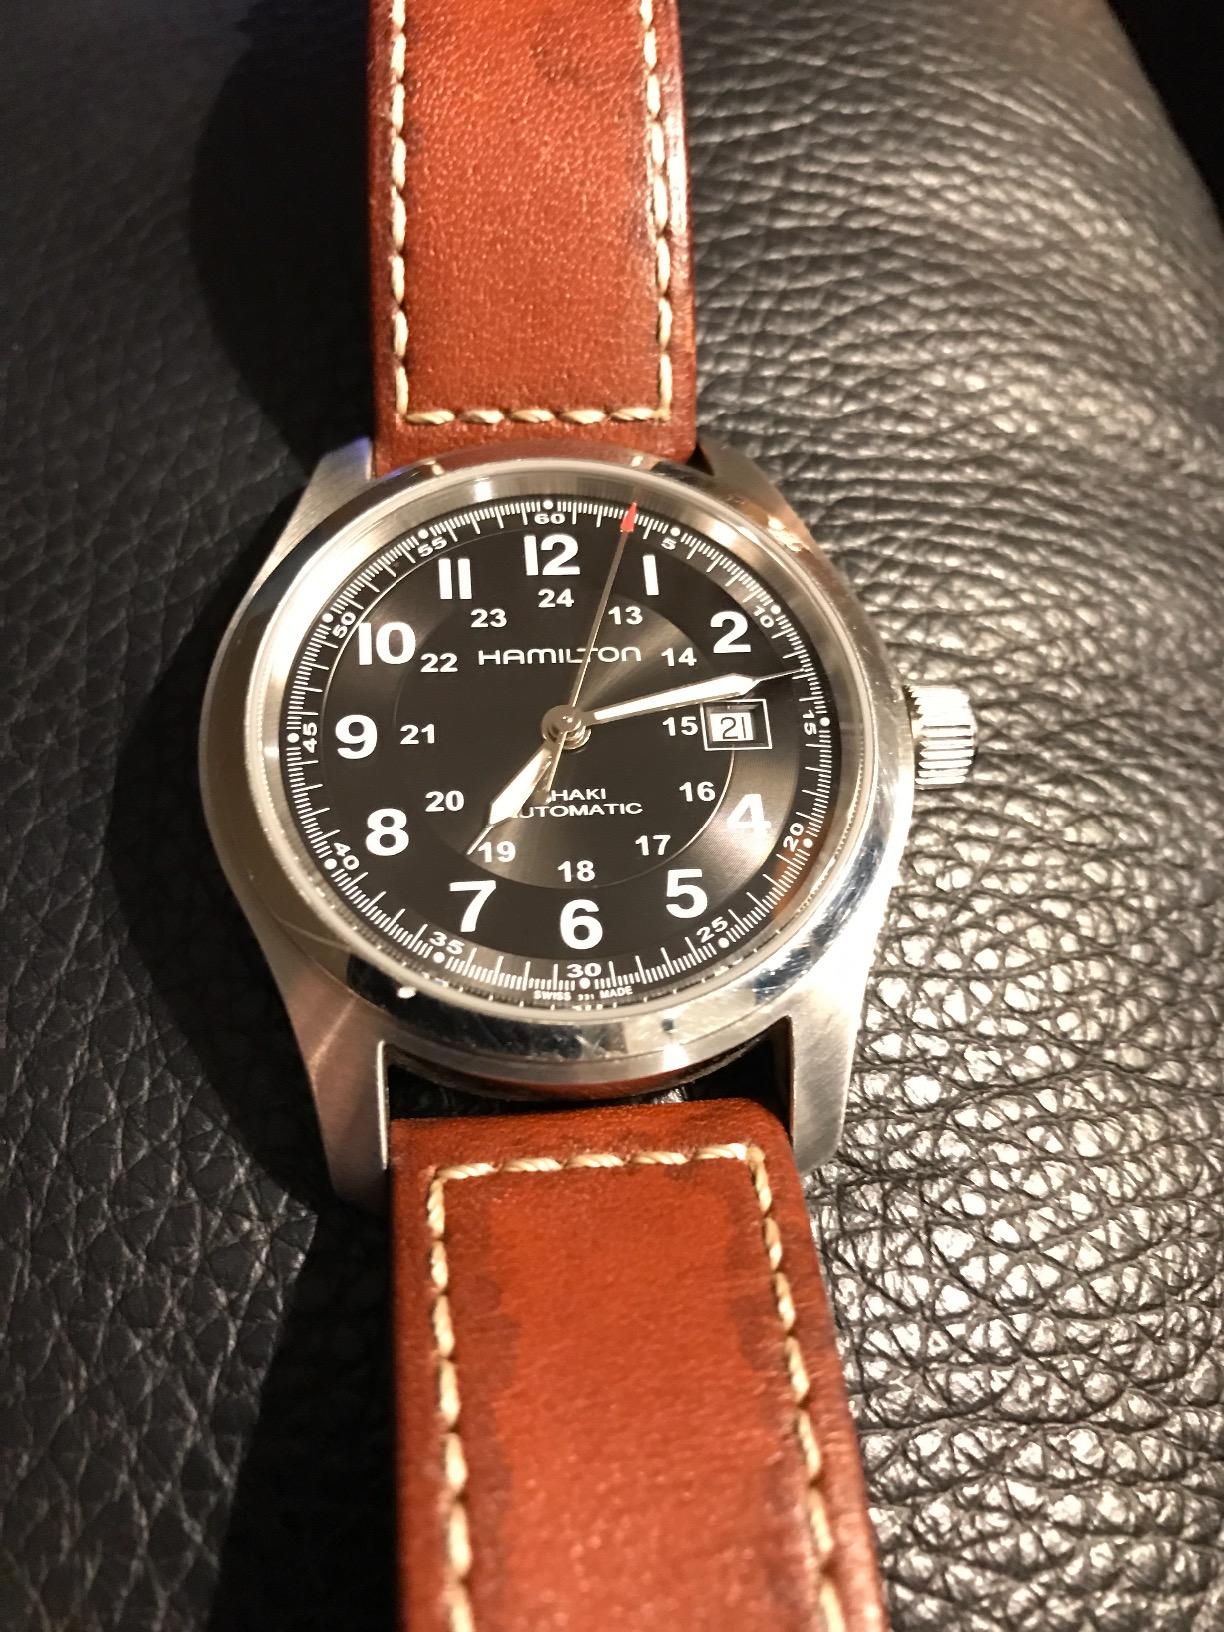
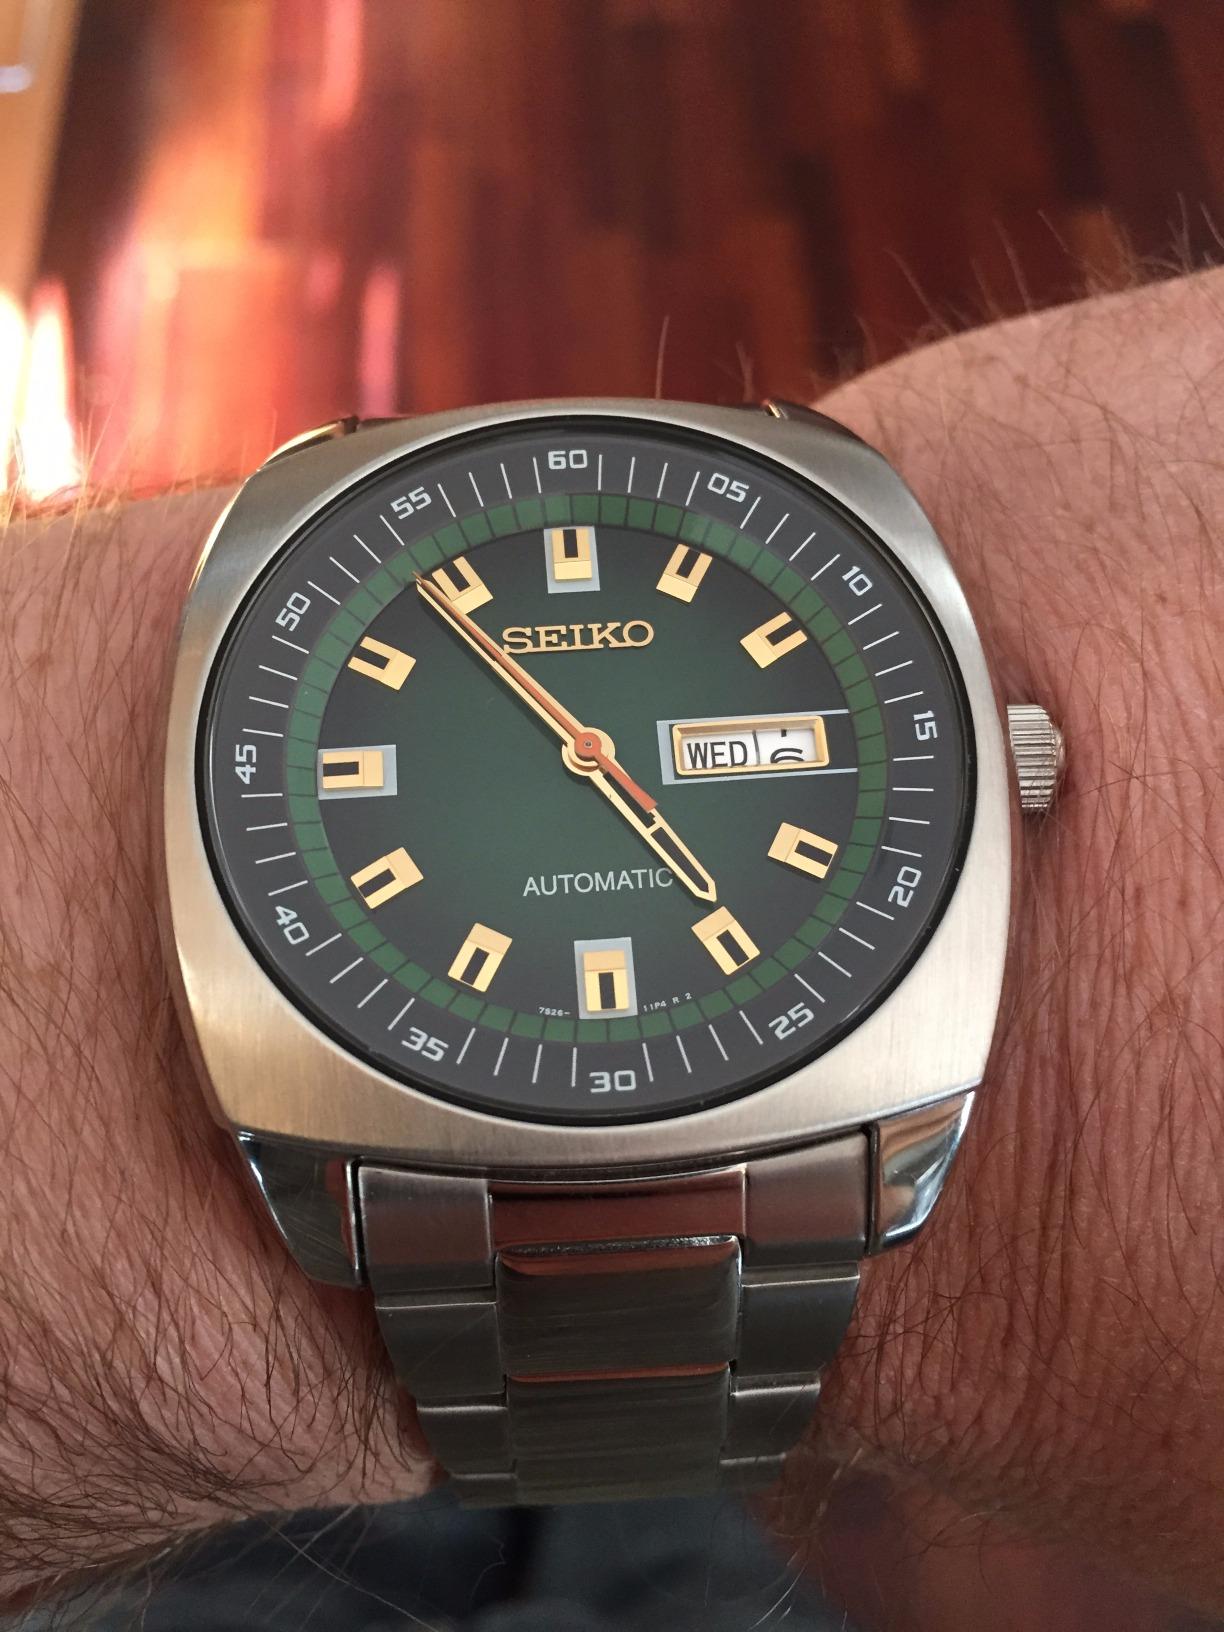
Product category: accessories_watch
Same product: no